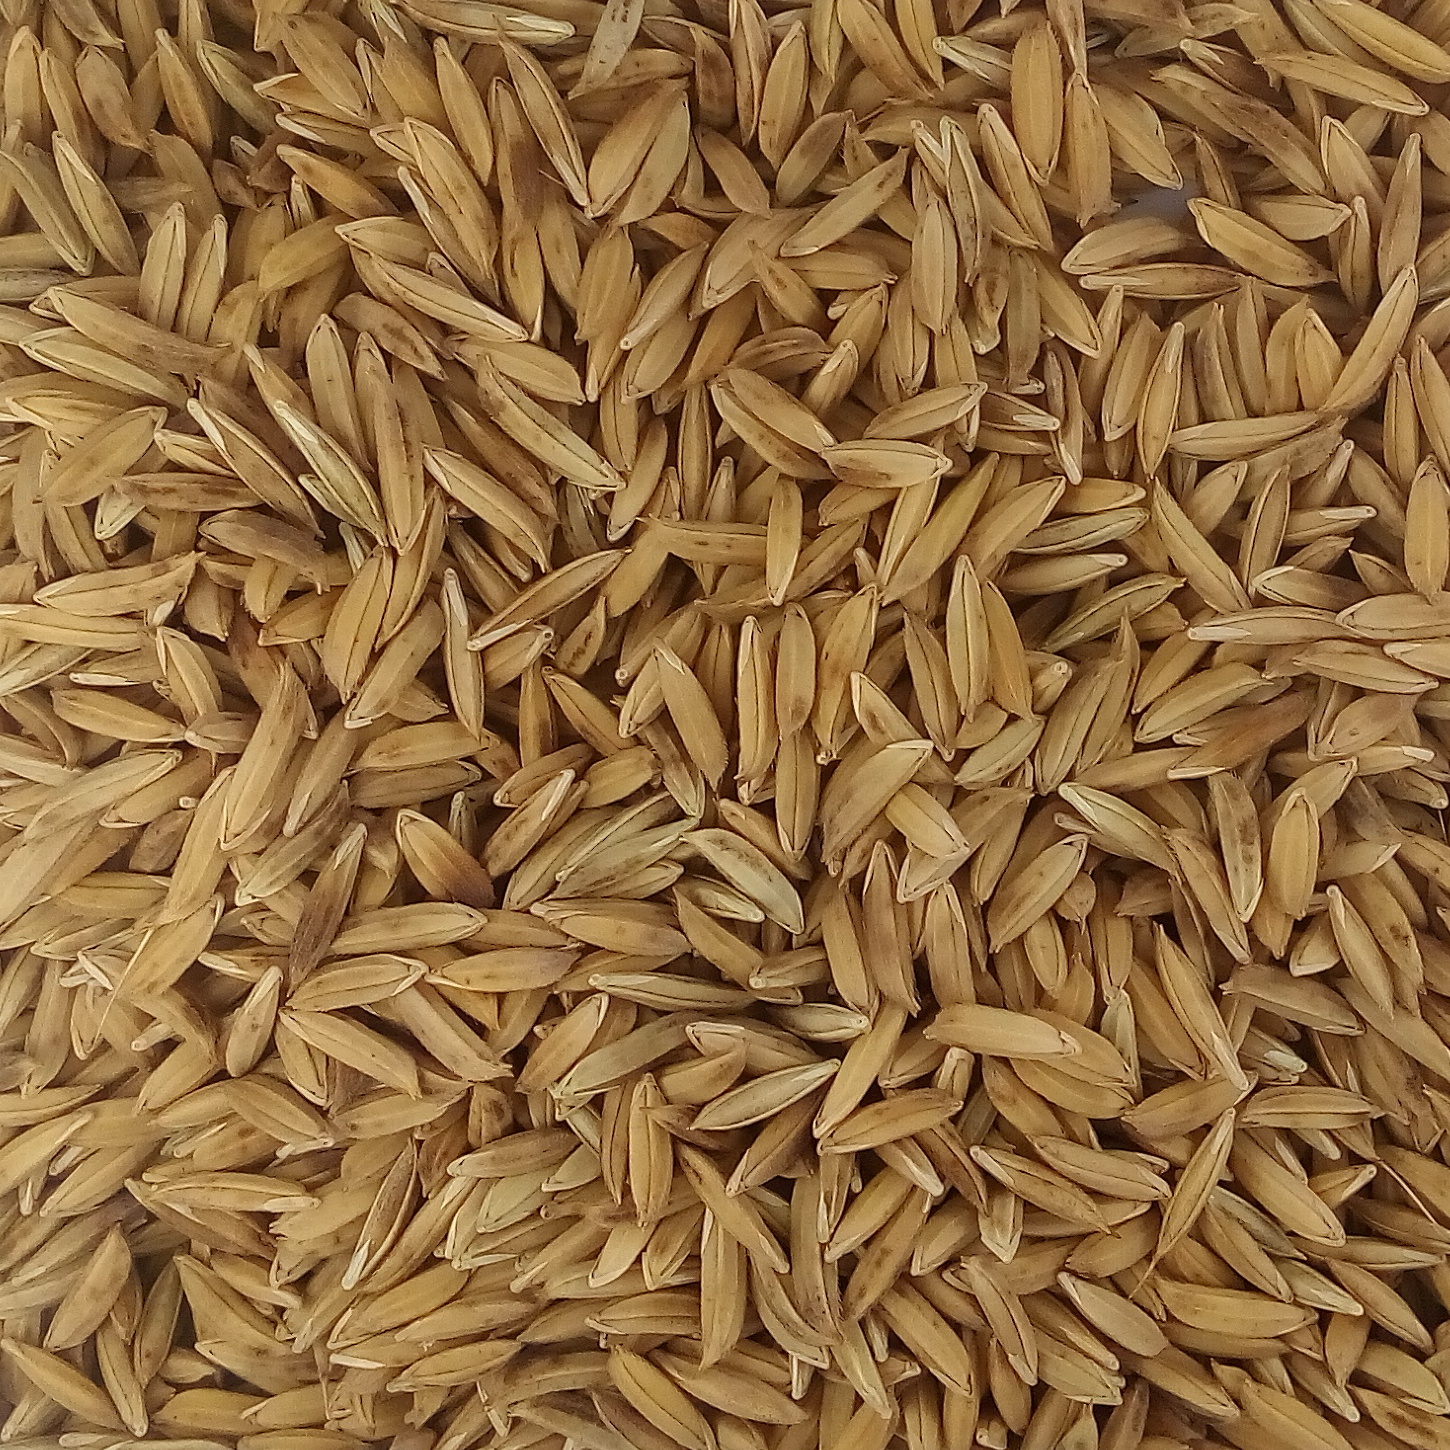
Rice seed variety: BAS_370